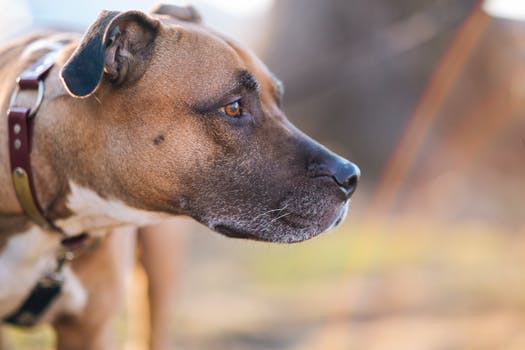
Label: No Watermark